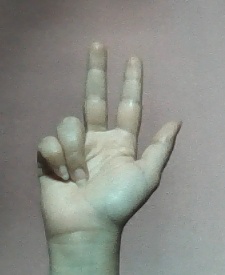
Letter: al